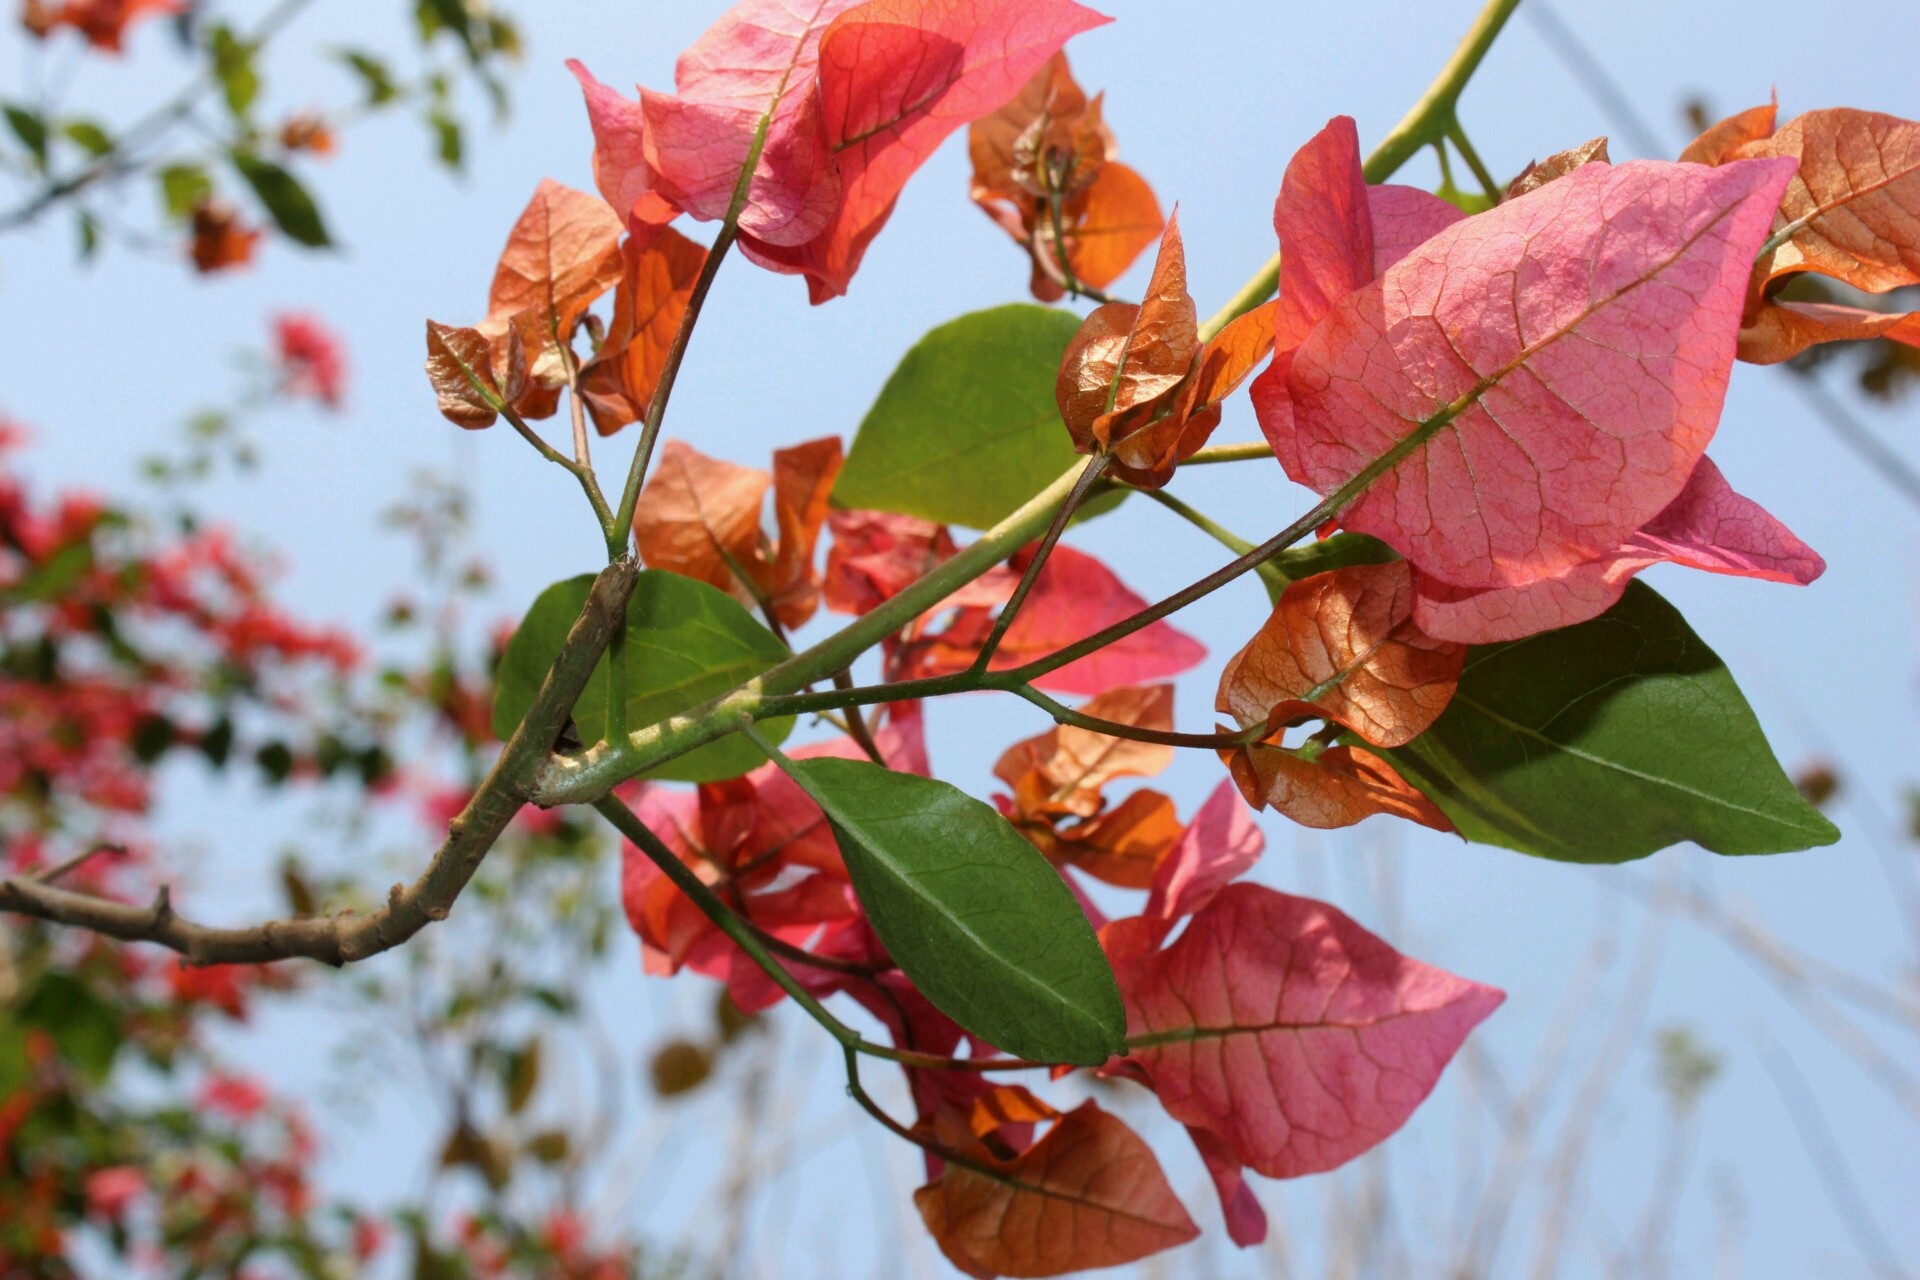
tree, branch, blossom, plant, leaf, flower, spring, red, produce, natural, autumn, botany, flora, season, shrub, beauty, flowering plant, woody plant, land plant, pink leaf